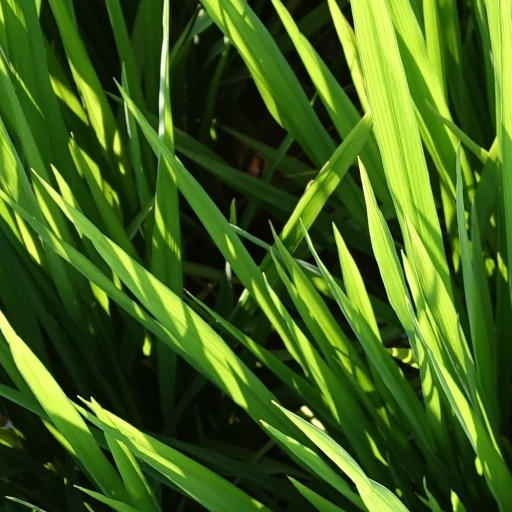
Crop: rice